List of diplomatic missions in Andorra

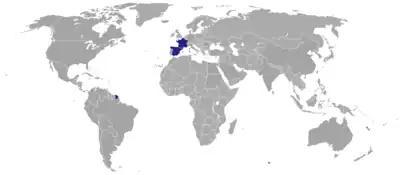
Diplomatic missions in Andorra

This article lists diplomatic missions to the Principality of Andorra. Andorra hosts two embassies in its capital of Andorra la Vella. Some countries accredit an ambassador resident in Paris or Madrid, but conduct day-to-day relations and provide consular services from Consulates General in Barcelona or by resident Honorary Consuls in Andorra.